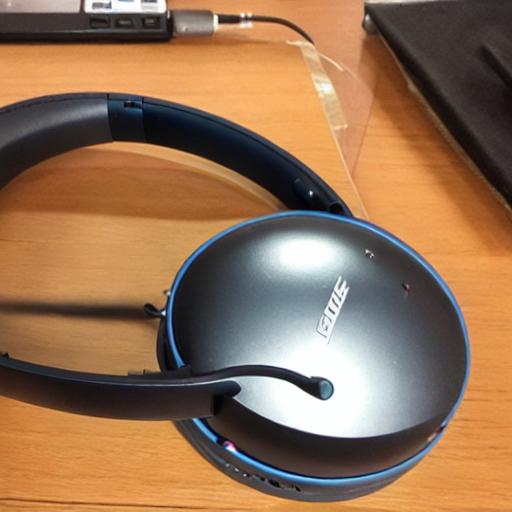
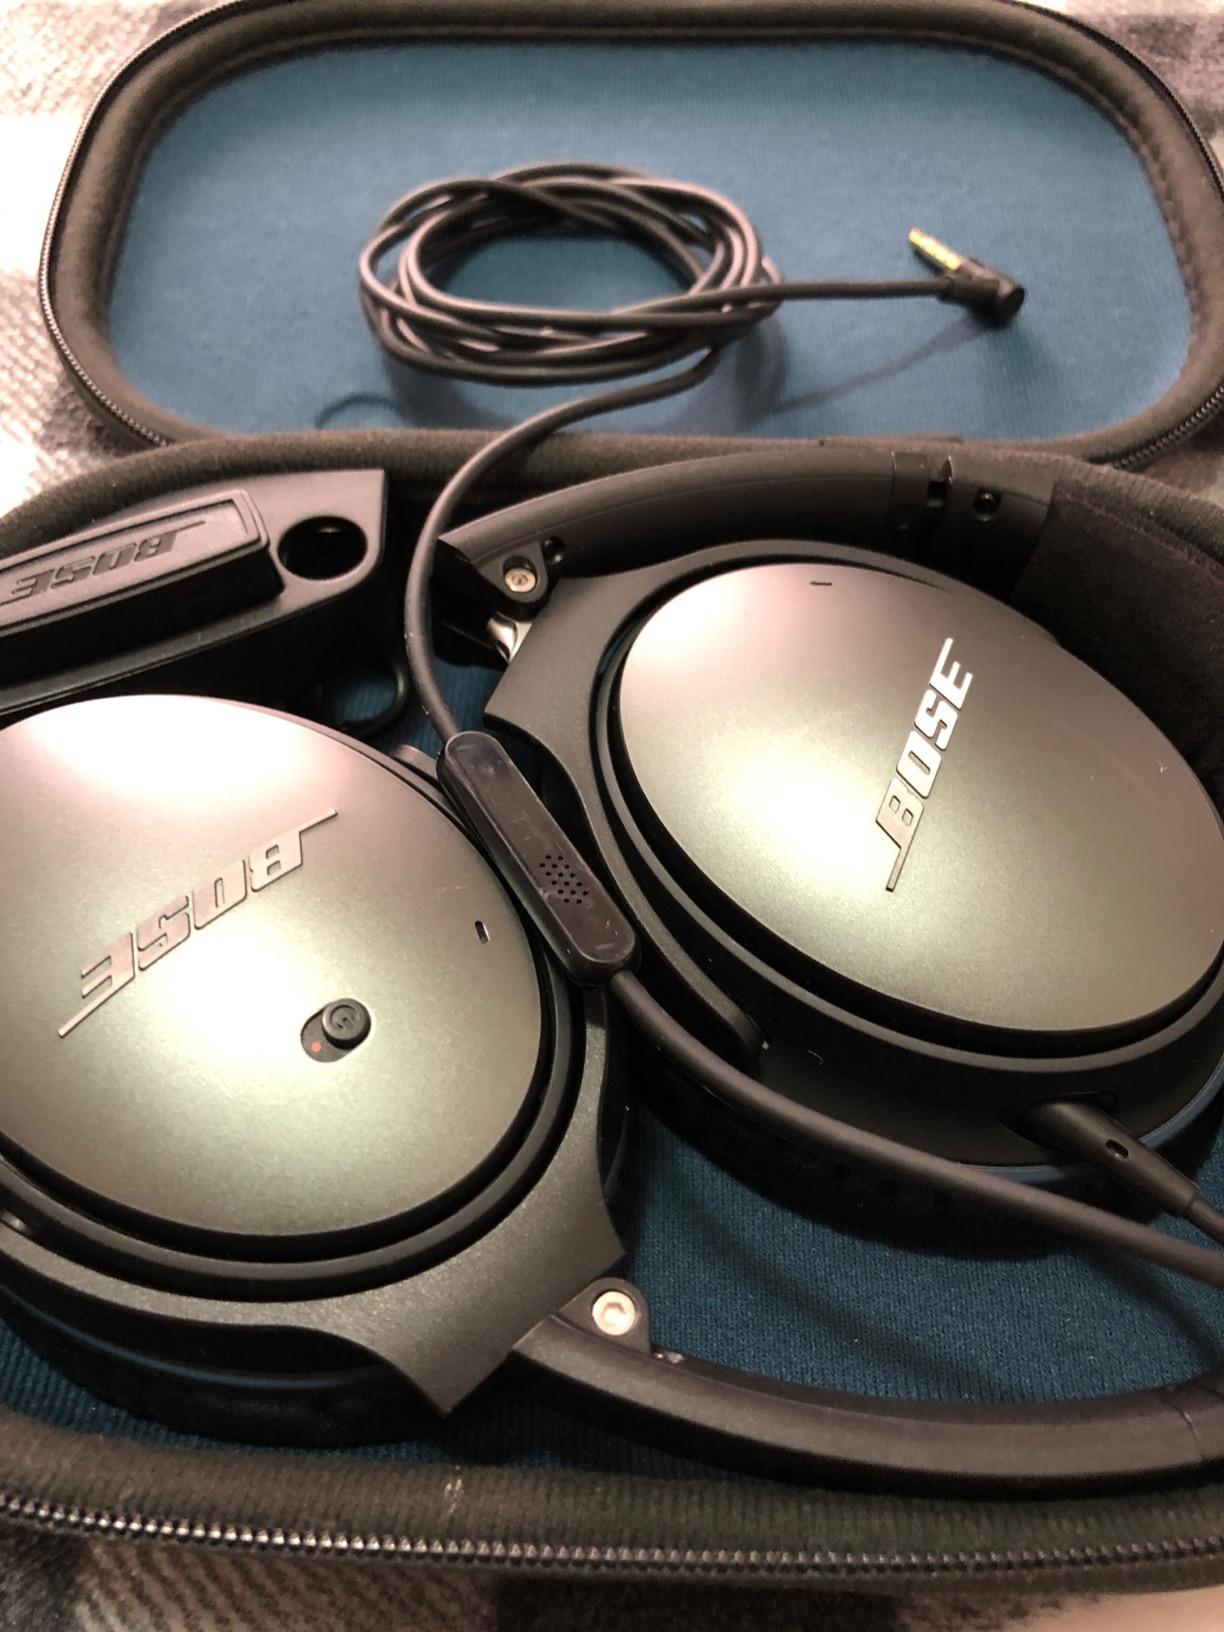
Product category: headphones
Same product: no